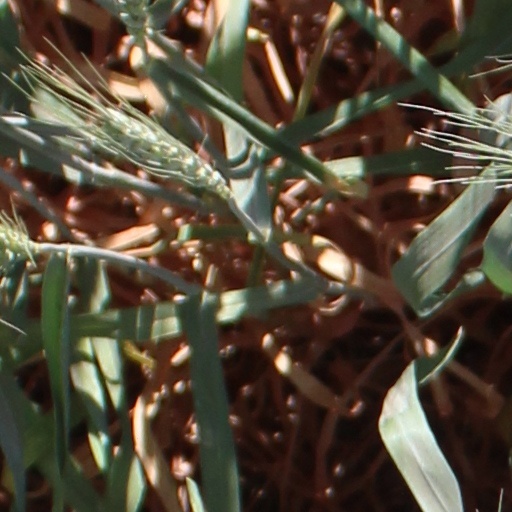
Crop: wheat